Simple polygon

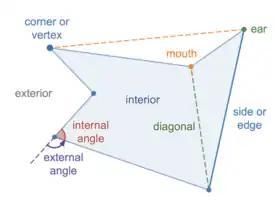
Parts of a simple polygon

A simple polygon is a closed curve in the Euclidean plane consisting of straight line segments, meeting end-to-end to form a polygonal chain. Two line segments meet at every endpoint, and there are no other points of intersection between the line segments. No proper subset of the line segments has the same properties. The qualifier "simple" is sometimes omitted, with the word "polygon" assumed to mean a simple polygon.